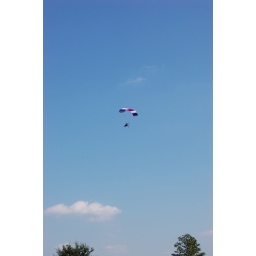
Man flying in lawn chair with fan and parachute (1)